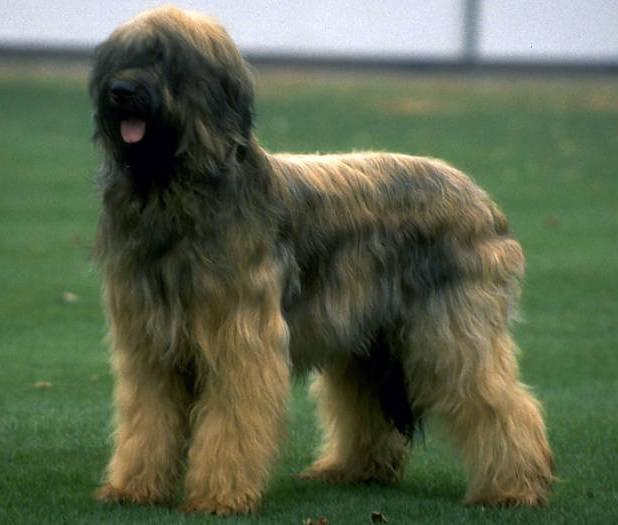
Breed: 230-n000041-briard